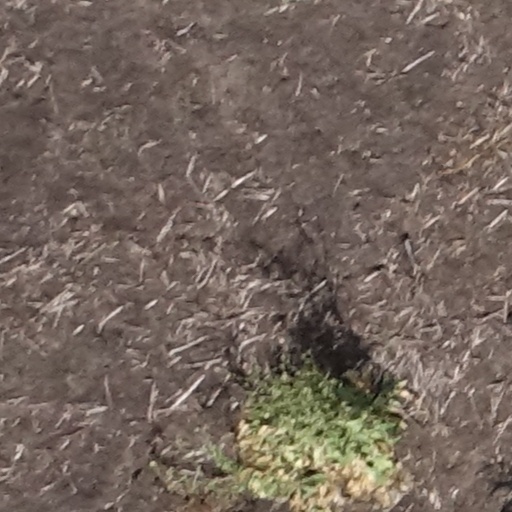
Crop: sorghum